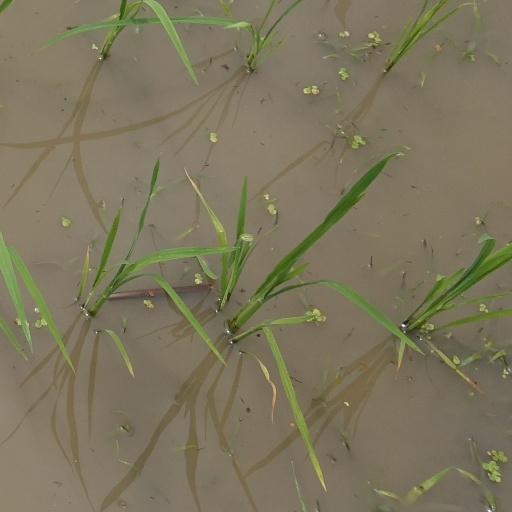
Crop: rice